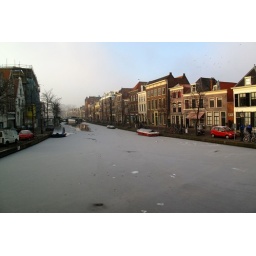
frozen canal with houses and birds (see full size in right top corner)